RFactor

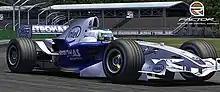
BMW Sauber vehicle in a promotional image

"rFactor" is an evolution of "F1 Challenge '99–'02", but without the licensing of Formula One circuits and teams. As such, "rFactor"'s initial release only included four fictitious circuits (seven as of v1.087), with about a dozen layouts within these facilities and there were about six vehicle classes, including two open wheel and four sedan classes. Among its most notable features was a rich interface for creating custom game contents, which made it possible for amateurs to create additional vehicles and tracks for the game. In August 2006, ISI released the full update, with many changes and new features, including the new 2006 BMW Sauber F1 and a much requested manual. Another notable and often requested feature was driver-swapping, which allowed to change drivers during the race, enabling up to 24 hour events like Le Mans.